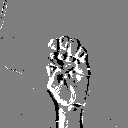
ASL letter: e